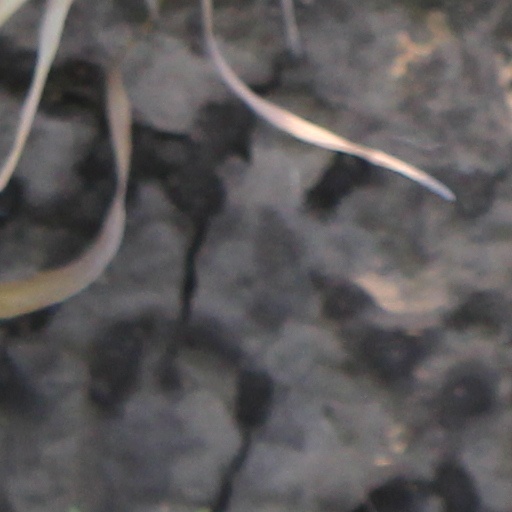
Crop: wheat